Mickey Rooney

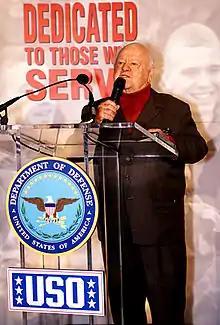
Mickey Rooney speaks at the Pentagon in 2000 during a ceremony honoring the USO

Rooney wrote a memoir titled "Life Is too Short", published by Villard Books in 1991. A "Library Journal" review said, "From title to the last line, 'I'll have a short bier', Rooney's self-deprecating humor powers this book." He wrote a novel about a child star, published in 1994, "The Search for Sonny Skies". On November 10, 2000, he starred in the Disney Channel original movie "Phantom of the Megaplex".